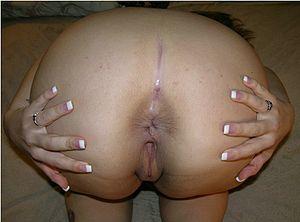
Le blanchiment anal est une pratique d'éclaircissement de la peau au niveau de l'anus. Cet éclaircissement des zones sur contrastées et pigmentées est également pratiqué sur les parties génitales et les mamelons des hommes et des femmes. Il est pratiqué pour des raisons d'esthétique, afin d'avoir une couleur de peau uniforme. Le traitement peut être opéré par un médecin, dans un salon de beauté par un professionnel ; mais de plus en plus des crèmes et autres produits dépigmentants sont vendus pour un usage personnel. Leurs effets à long terme n'ont pas été étudiés de manière systématique.